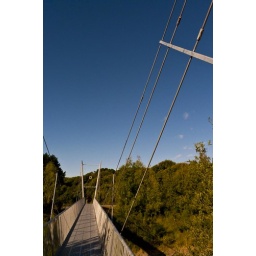
foot bridge over the waikanae river